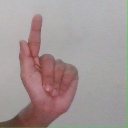
अक्षर: ळ